University of Utah Hospital

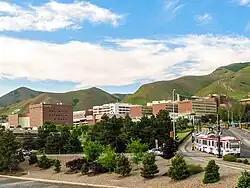
The University of Utah Health Sciences campus in 2009.

University of Utah Health consists of five hospitals, twelve community health centers, and several specialty centers. It relies on more than 1,400 board-certified physicians. The hospitals and specialty centers are on the University of Utah campus in two areas: the Health Sciences campus in the north and Research Park in the east. The Health Sciences campus houses the University of Utah Hospital, Huntsman Cancer Institute, Neilsen Rehabilitation Hospital, Cardiovascular Center, Clinical Neurosciences Center, and Moran Eye Center. The Health Sciences campus also houses the School of Medicine, Intermountain Burn Unit, and Primary Children's Hospital, one of only two children's hospitals in Utah. Primary Children's Hospital, though linked to University of Utah Health, is owned and operated by Intermountain Health Care. Research Park houses the Huntsman Mental Health Institute, University Orthopaedic Center, and Utah Diabetes Center.